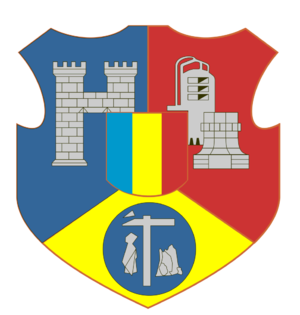
Dej est une ville de Transylvanie, en Roumanie. Elle est située à 60 km au nord de Cluj-Napoca, dans le județ de Cluj, au confluent des Grand et Petit Someș.